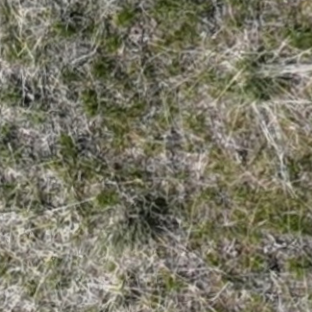
Month: may